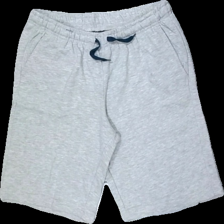
View: front
Type: Shorts
Category: Men
Brand: Not in the list
Brand text on label: Livergy
Colors: Grey
Material: 59% cotton,41% polyester
Cut: Regular
Size: L
Season: All
Stains: Major
Damage: Brown stain
Damage location: bottom left
Damage 2: Brown stain
Damage 2 location: bottom right
Damage 3: Brown stain
Damage 3 location: bottom right
Price range: <50
Recommended usage: Export
Description: Grey cozy shorts